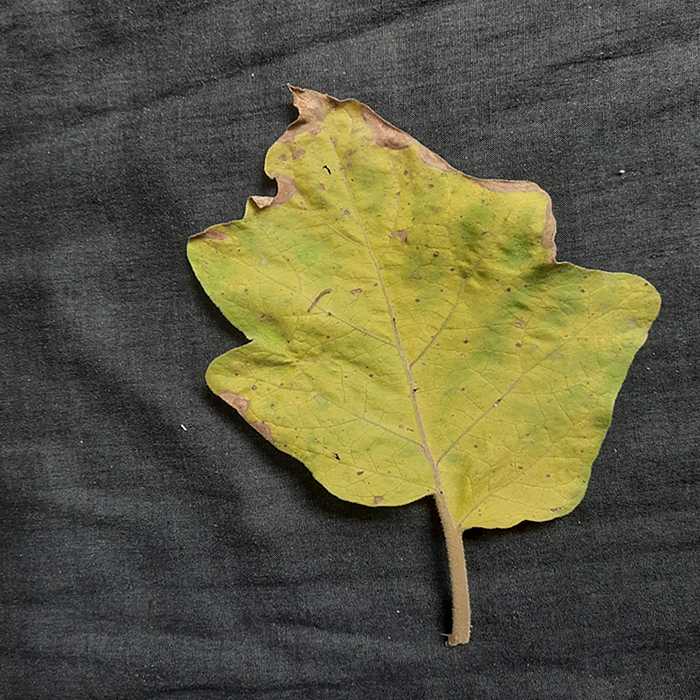
Plant: Eggplant
Label: Eggplant verticillium wilt